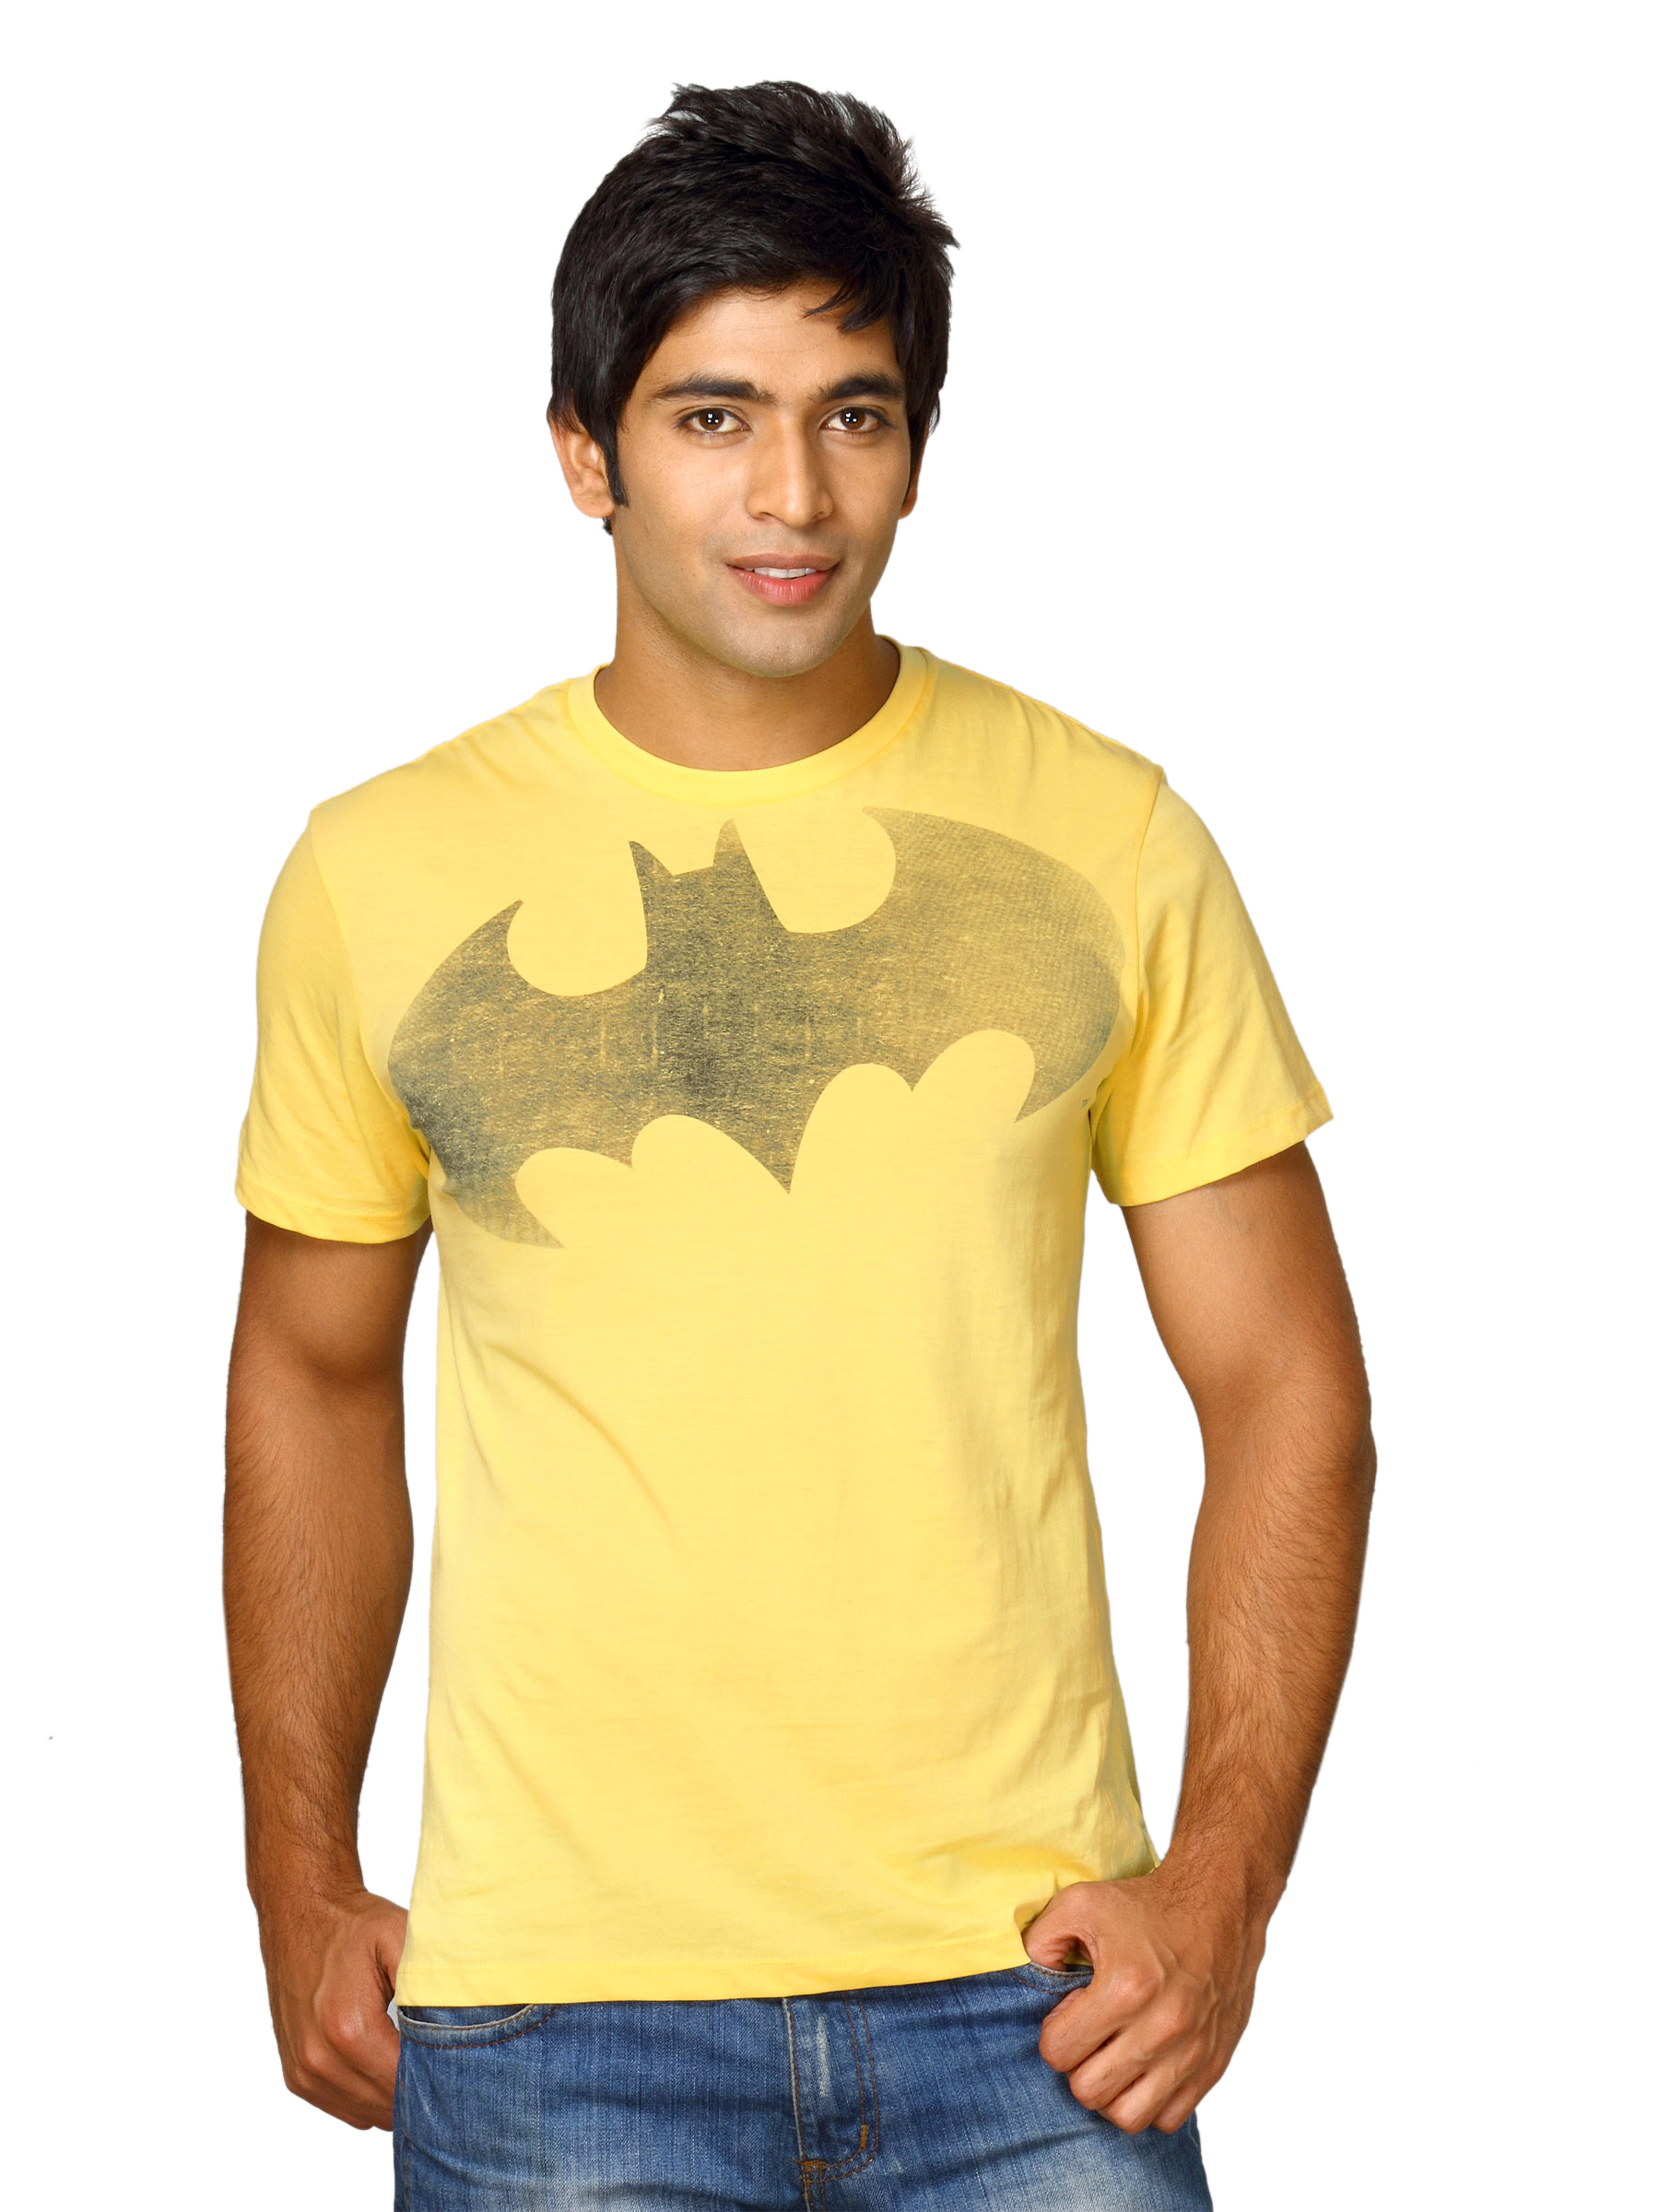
Batman Men's Logo Distressed Light Yellow T-shirt
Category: Apparel / Topwear / Tshirts
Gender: Men
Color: Yellow
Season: Fall 2011
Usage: Casual